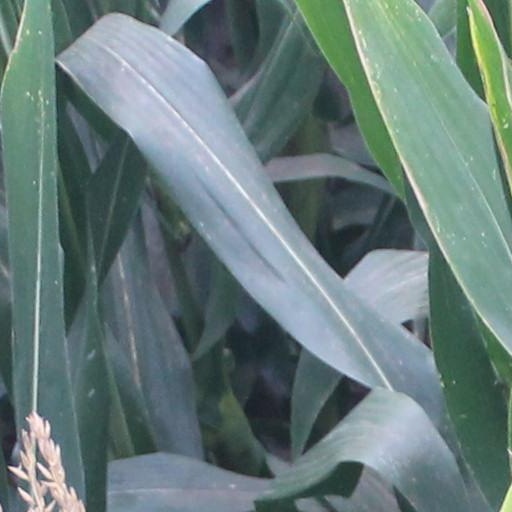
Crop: maize; corn